Naaya Aayam Multi-Disciplinary Institute

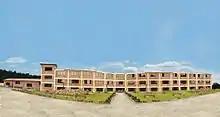
NAMI College

NAMI is stretched over 37 ropani land built with modern auditoriums, classrooms, tutorial/discussion rooms, library and computer and science laboratories. It also has sports arena for basketball, mini-football and cricket practice pitch.